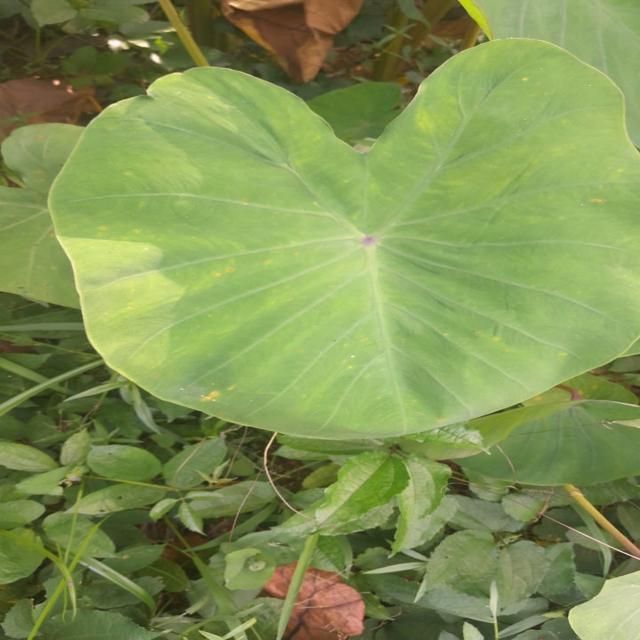
Label: Early_Blight